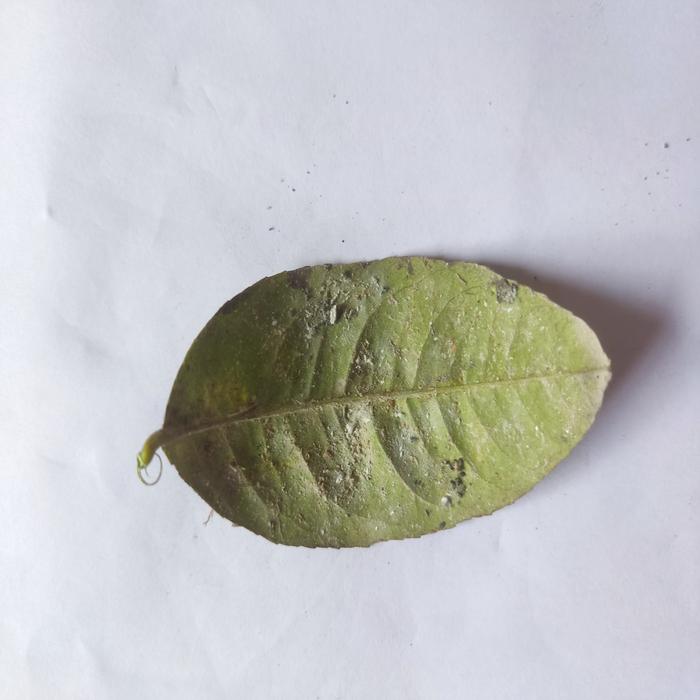
Crop: Lemon
Leaf condition: Sooty_Mold